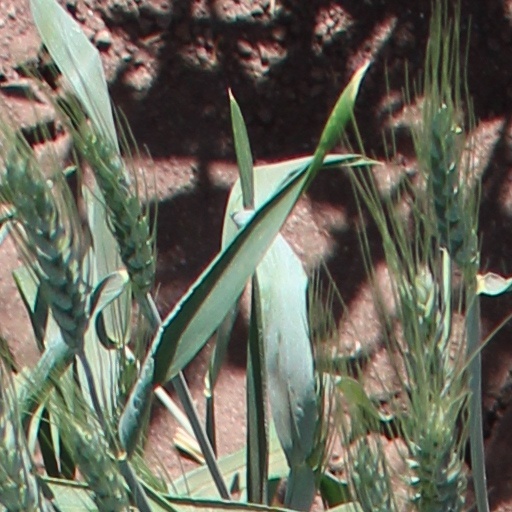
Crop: wheat